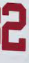
Number: 2